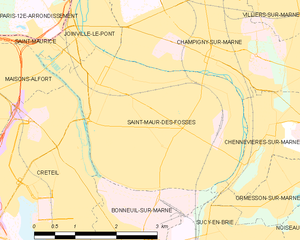
Saint-Maur-des-Fossés
Kort over kommunen
Kort over kommunen
Saint-Maur-des-Fossés er en stor fransk provinsby. Den er beliggende i departementet Val-de-Marne.